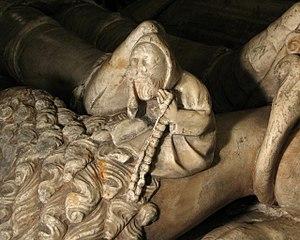
Ralph Fitzherbert était seigneur du manoir de Norbury, dans le Derbyshire. Son effigie dans son armure à l'église de Norbury est reproduite au Victoria et Albert Museum, en armure contemporaine.